Question: Please indicate a possible affordance area of the bench that can be used for sitting on
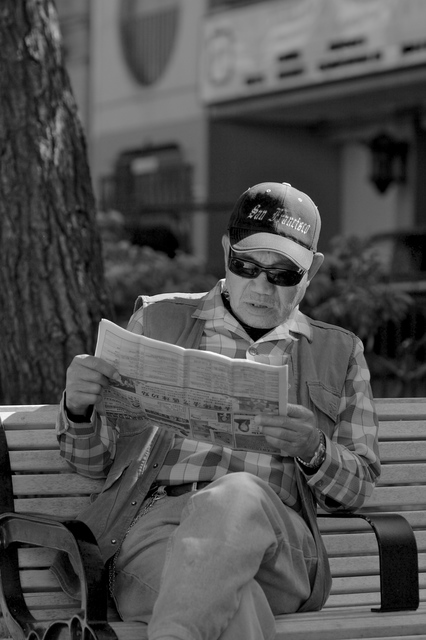
Answer: [25.49, 605.188, 426, 640]